Andronikos II Palaiologos

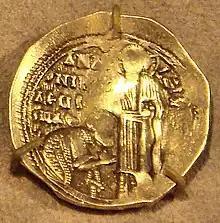
Gold hyperpyron of Andronikos II, kneeling before Christ

The Empire's problems were exploited by Theodore Svetoslav of Bulgaria, who defeated Michael IX and conquered much of northeastern Thrace in . The conflict ended with yet another dynastic marriage, between Michael IX's daughter Theodora and the Bulgarian emperor. The dissolute behavior of Michael IX's son Andronikos III Palaiologos led to a rift in the family, and after Michael IX's death in 1320, Andronikos II disowned his grandson, prompting a civil war that raged, with interruptions, until 1328. The conflict precipitated Bulgarian involvement, and Michael Asen III of Bulgaria attempted to capture Andronikos II under the guise of sending him military support. In 1328 Andronikos III entered Constantinople in triumph and Andronikos II was forced to abdicate.